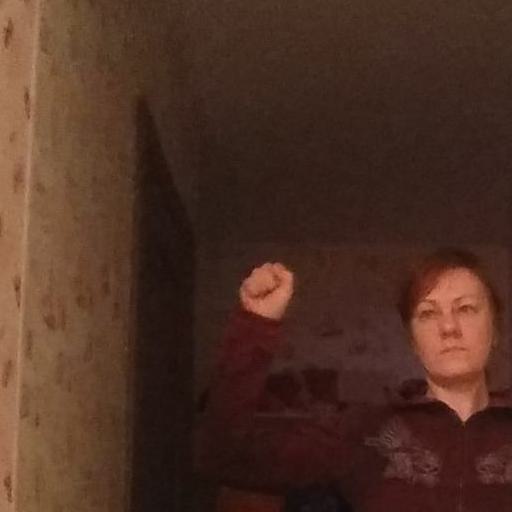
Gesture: fist